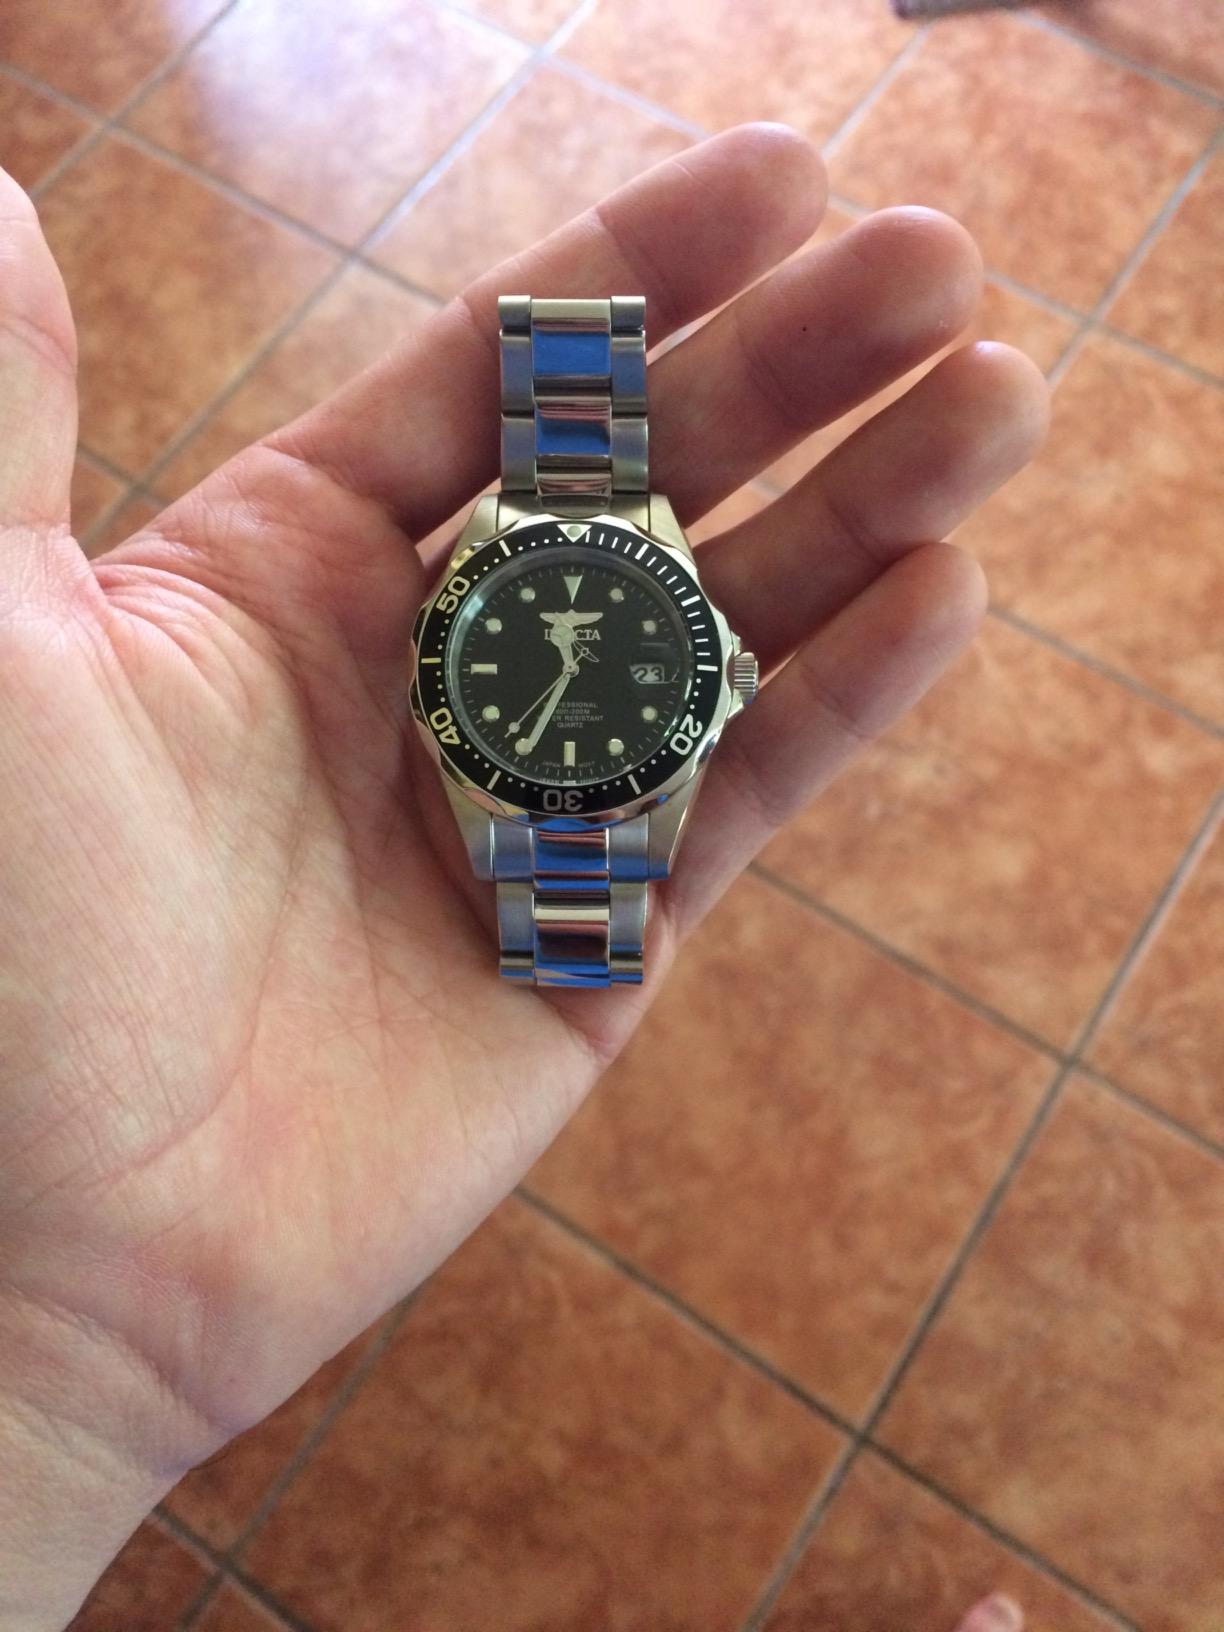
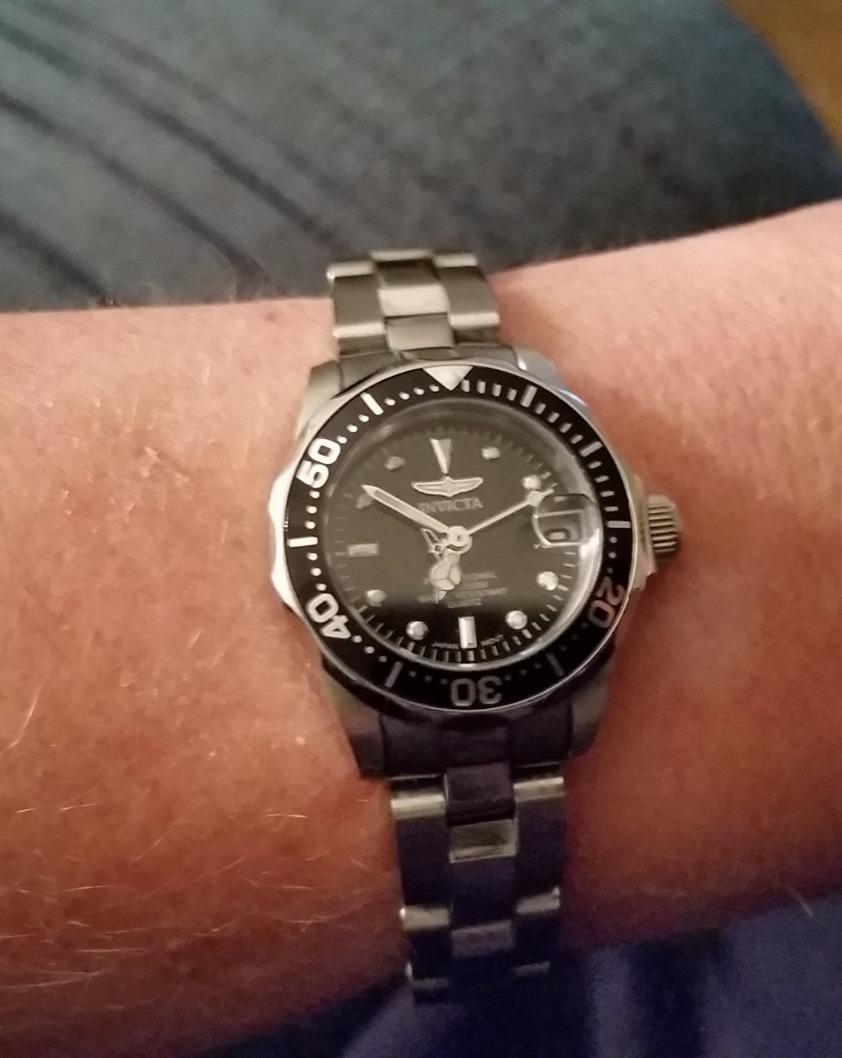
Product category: accessories_watch
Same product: yes